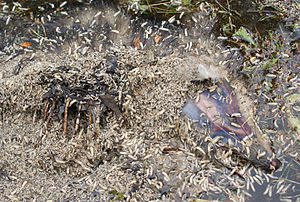
Maddike
Maddiker er nedbrydere og kan findes findes på lig i naturen.
En maddike er en larve som kommer fra fx fluers æg. Æggene bliver lagt i afføring og udklækkes efter mindre end et døgn. Maddiker er hvirvelløse dyr, som kommer fra rækken leddyr. De spiser ådsler, efter ca. 8-10 dage er de udviklede.